Käthe Leichter

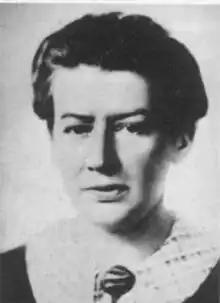
Käthe Leichter

Marianne Katharina "Käthe" Leichter (20 August 1895 in Vienna, Austria – February 1942) was an Austrian Jewish economist, women's rights activist, journalist and politician. She was a member of the Social Democratic Party of Austria and the Viennese Labour Chamber. She was detained in Ravensbrück concentration camp during the Nazi regime and killed by gas at the Bernburg Euthanasia Centre in 1942.